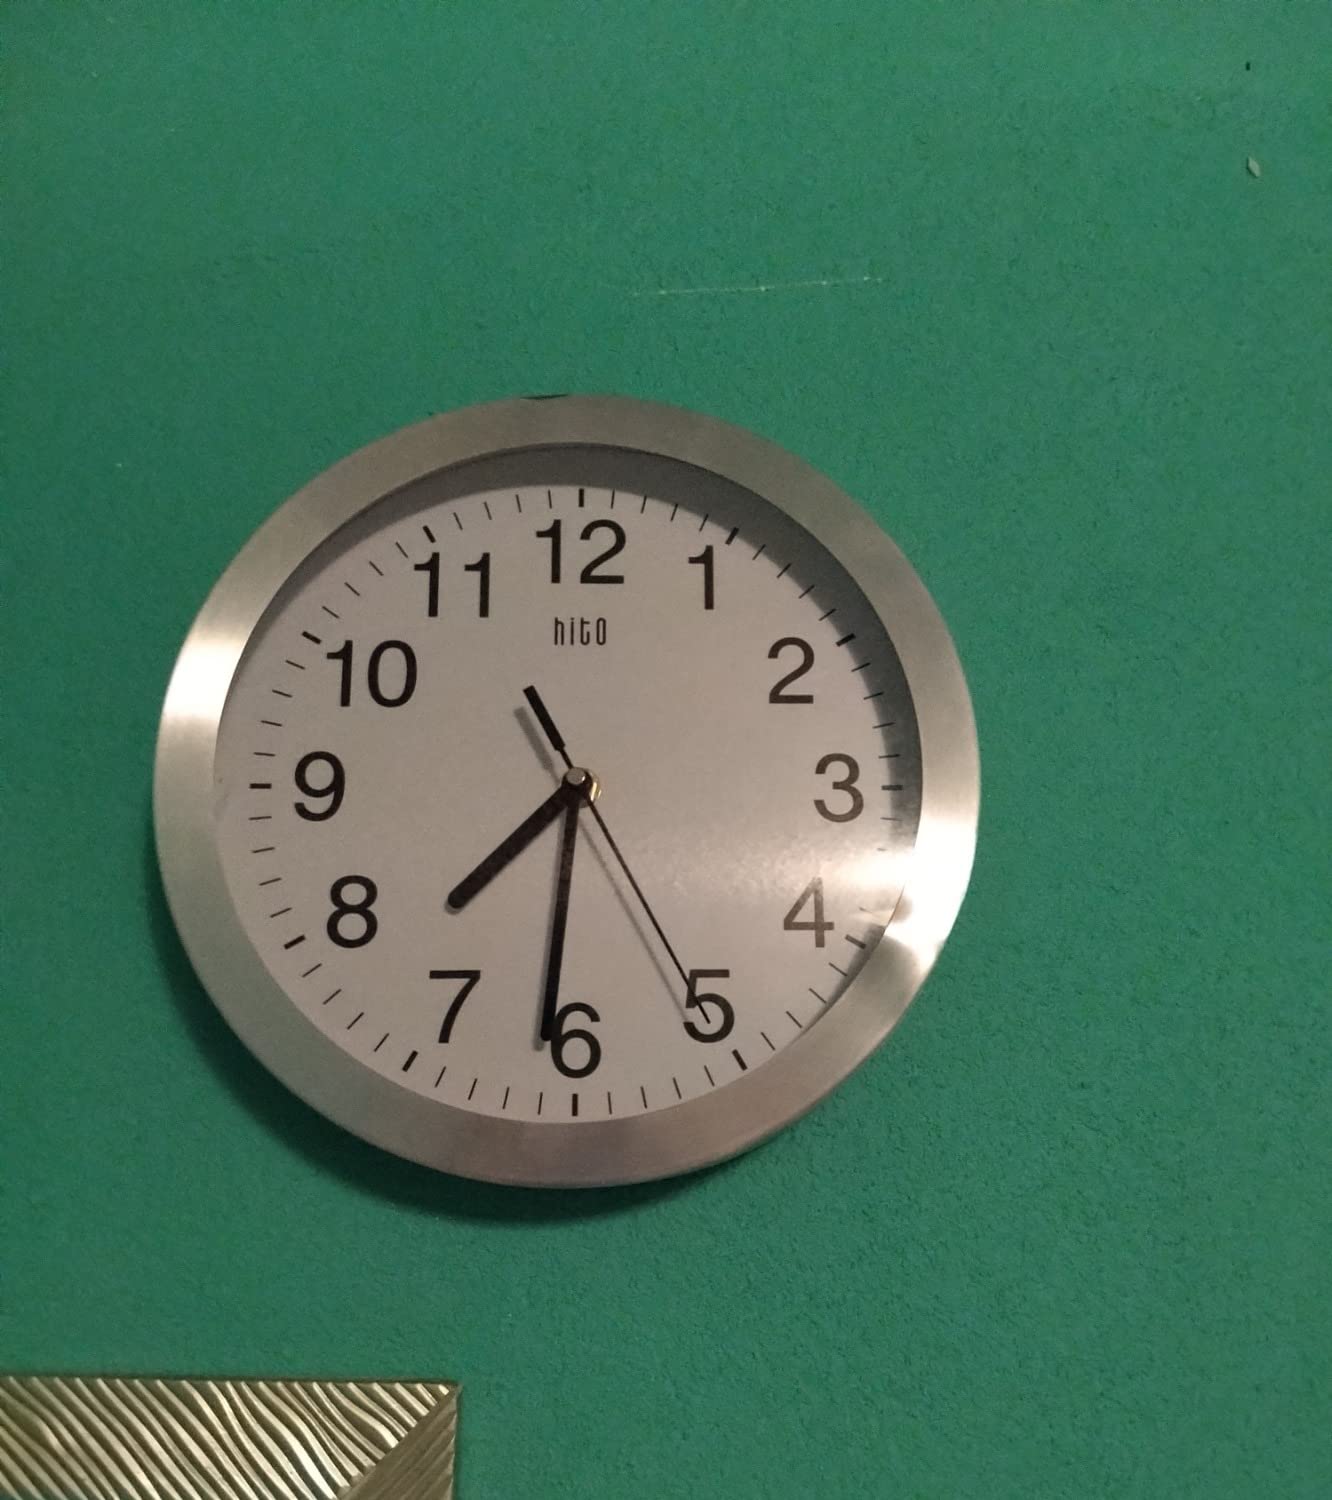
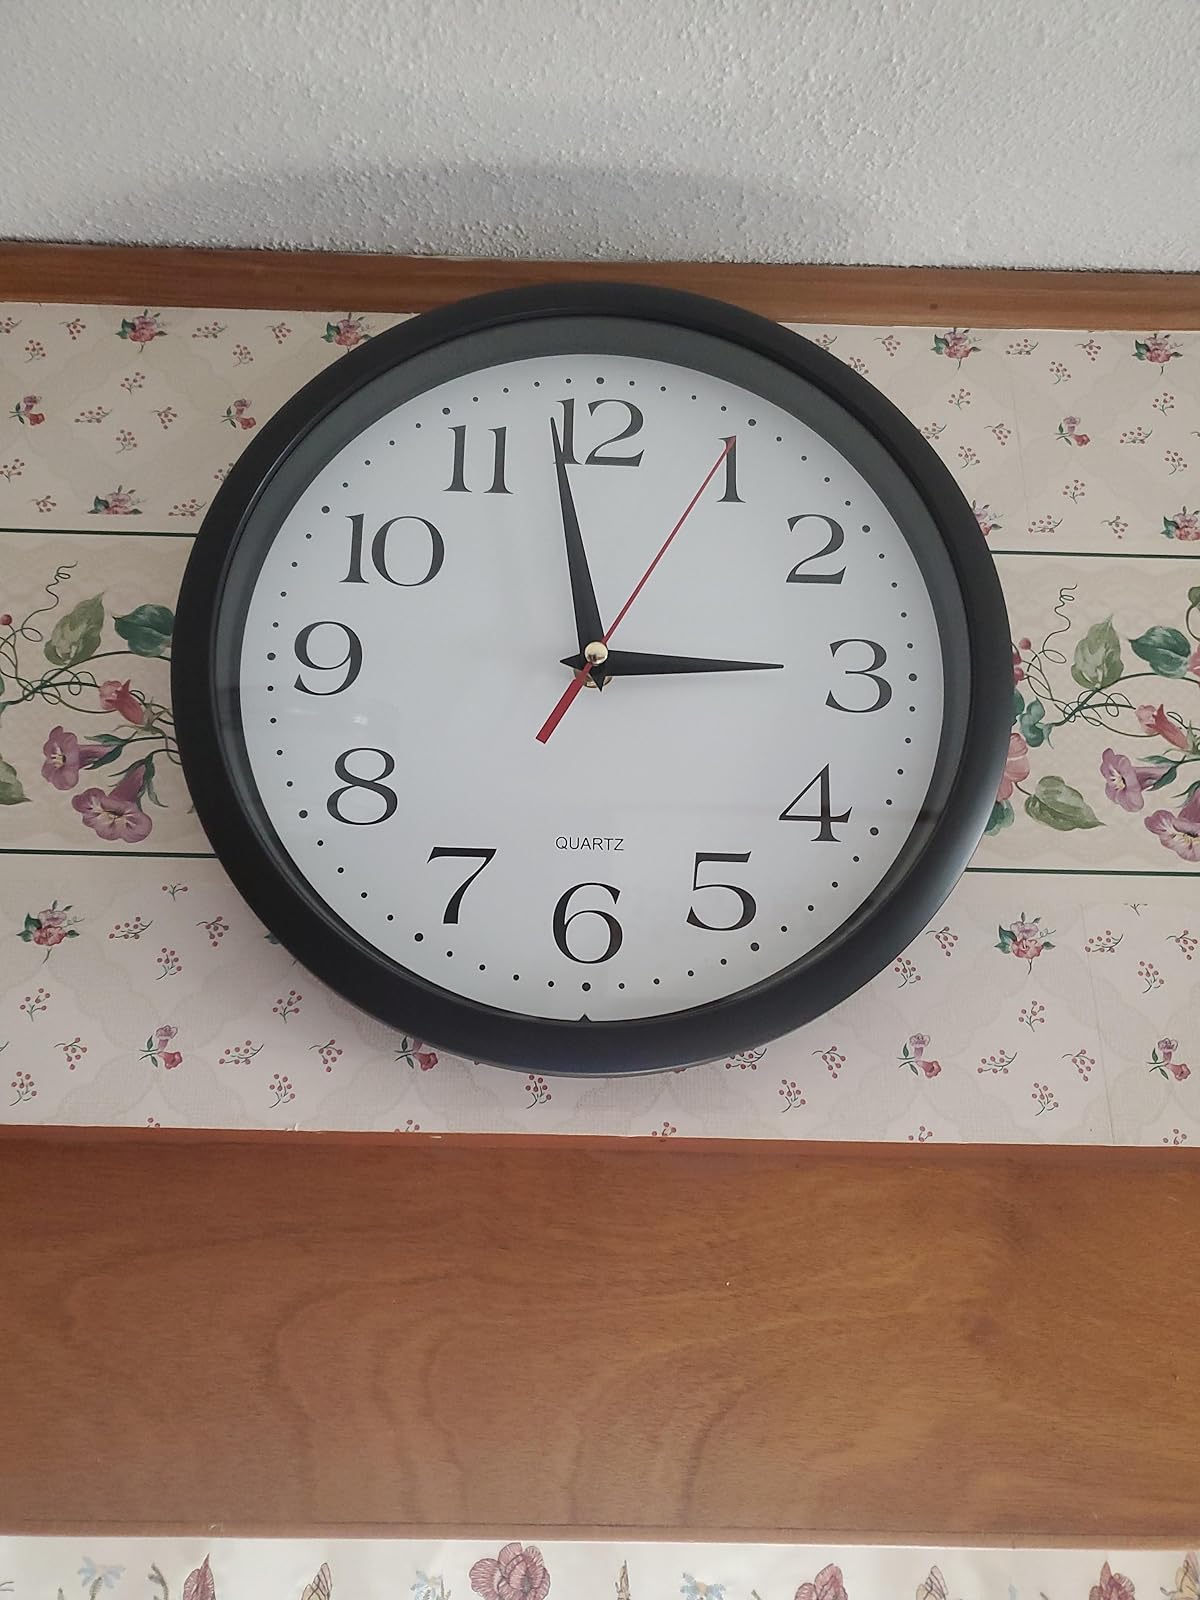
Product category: clock
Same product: no